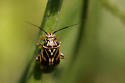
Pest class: lygus_bug